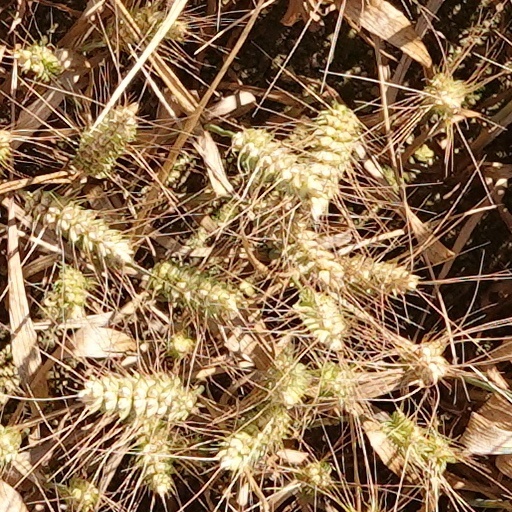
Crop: wheat